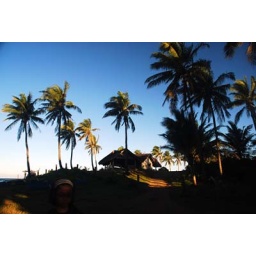
beach house in Pagudpud, Ilocos Norte